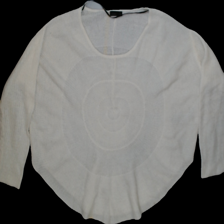
View: front
Type: Shirt
Category: Ladies
Brand: Vero moda
Colors: White
Material: 100%acryl
Size: M
Trend: No trend
Stains: No
Price range: <50
Recommended usage: Reuse